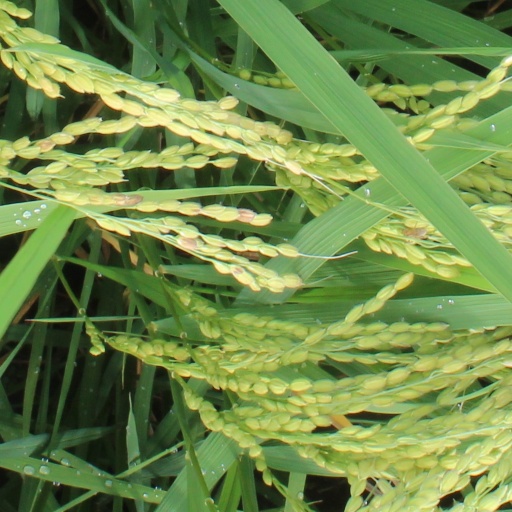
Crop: rice